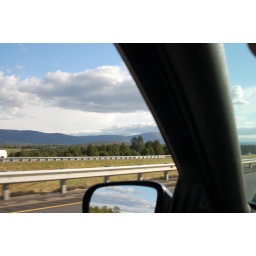
blue ridge mountains in virginia